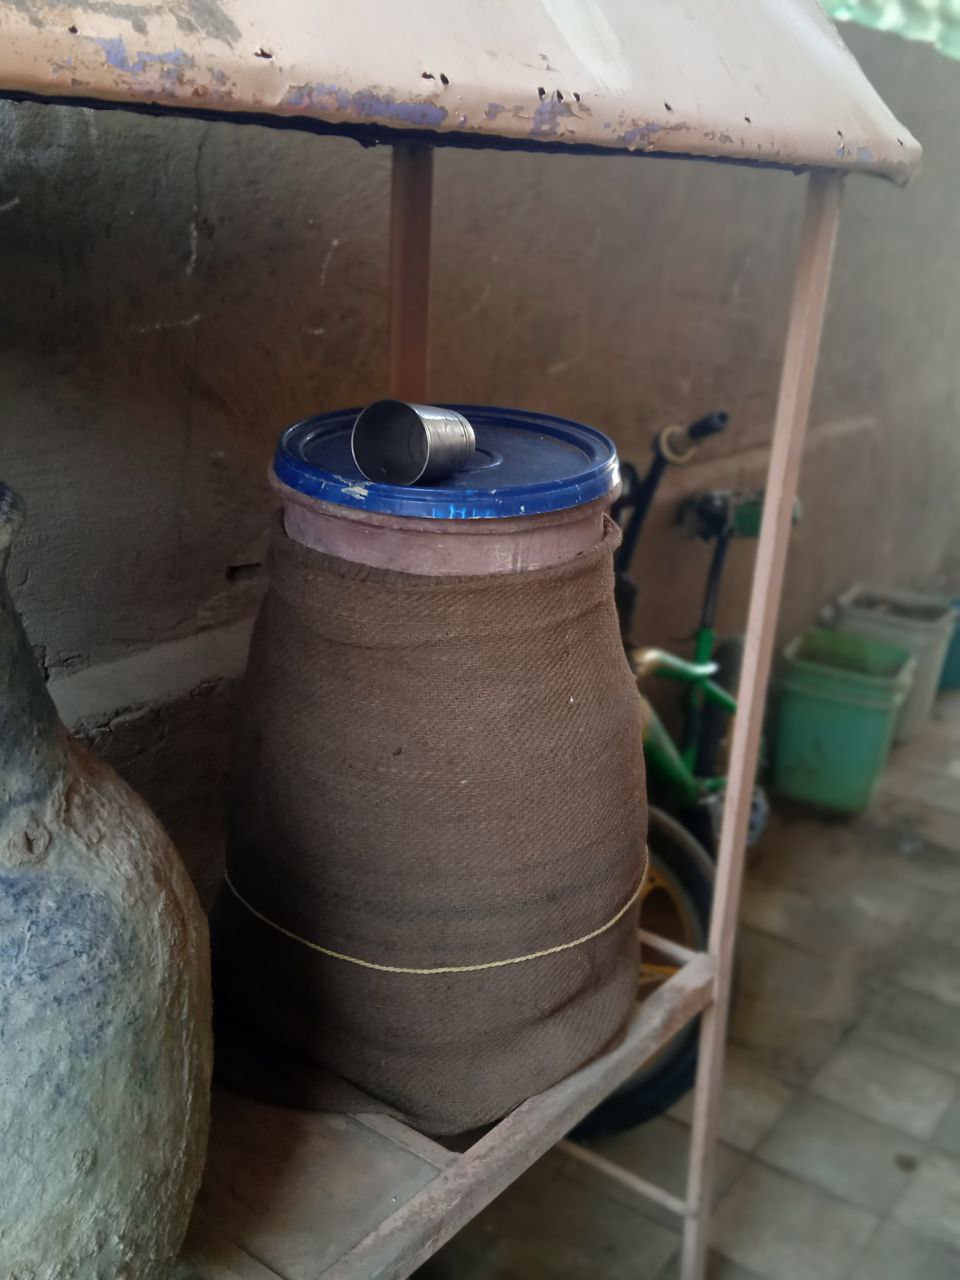
الوصف بالفصحى: إناء فخاري لتبريد مياه الشرب حوله قماش خشن
الوصف بالعامية السودانية: زير حولينه شوال
التصنيف: Local Culture & Objects